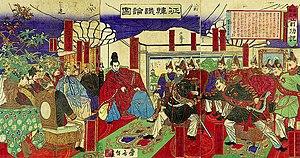
22 janvier : les Ashanti traversent la rivière Pra. Début d’une guerre entre les Britanniques et les Ashanti en Côte de l’Or. Les Fanti demandent l’aide des Britanniques contre les Ashanti.
Le débat du Seikanron est un important débat politique qui s'est déroulé au Japon en 1873.
Itagaki Taisuke, est un homme politique japonais à la tête du Mouvement pour la liberté et les droits du peuple, qui finit par devenir le premier parti politique japonais.